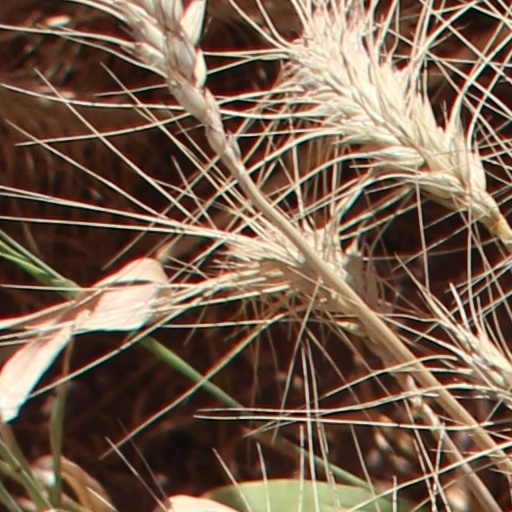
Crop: wheat